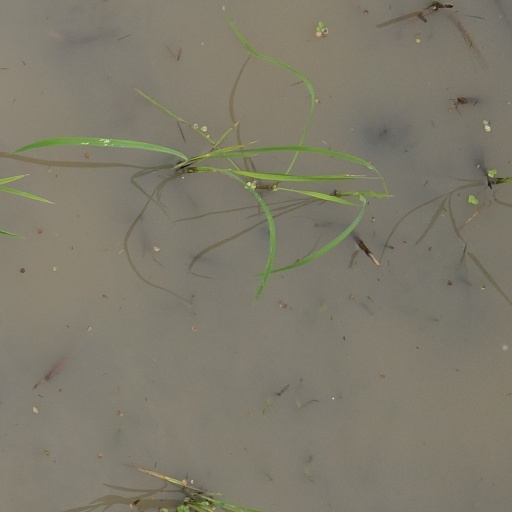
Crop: rice